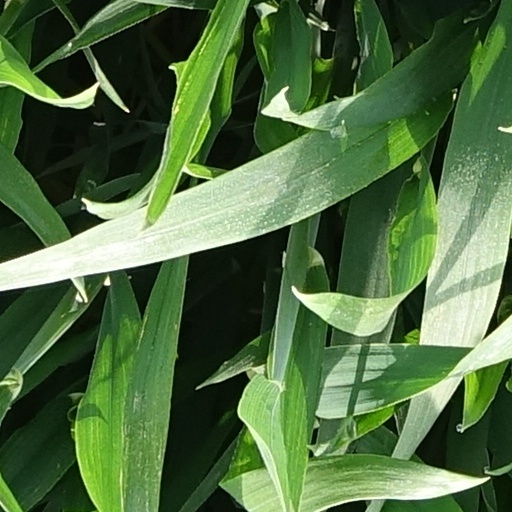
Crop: wheat